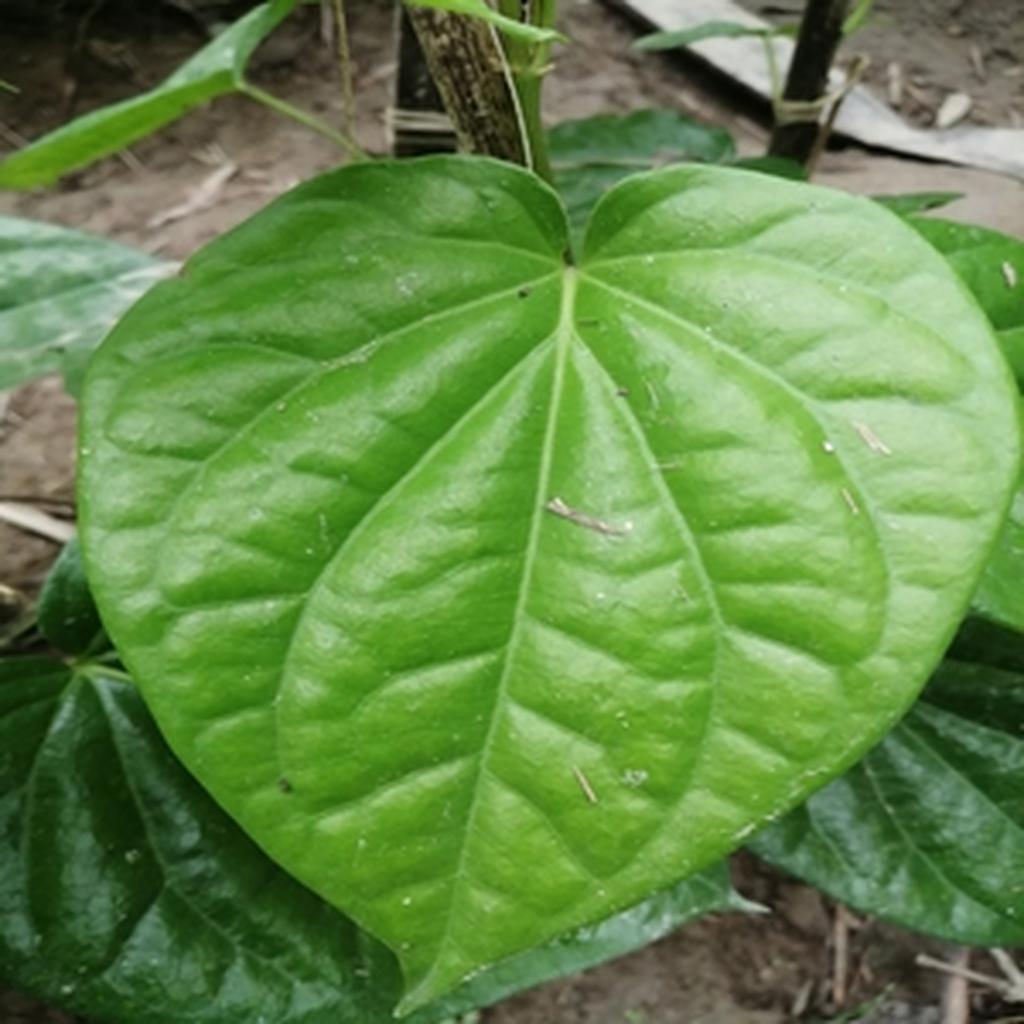
Label: Healthy_Leaf